Winter Palace

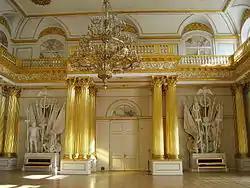
The Armorial Hall, or Guard Room "(11 on plan)," is decorated with vast stucco panoplies.

While the state rooms occupied the northern and eastern wings of the palace and the private rooms of the Imperial Family occupied the western wing, the four corners of the building contained the smaller rooms, which were the apartments of lesser members of the Imperial Family, often being of two floors. This is one of the reasons that the palace can appear a confusing assortment of great halls or salons with no obvious purpose located in odd corners of the palace. The fact that the Malachite Drawing Room is separated from the equally large Gold Drawing Room by a series of bedrooms and small cabinets initially seems unusual. However, when considered in the context that the Malachite Drawing Room was the principal reception room of the Empress' apartment while the Gold Drawing Room was the principal reception room of the apartment of her daughter-in-law, the Tsarevna, the arrangement of the rooms makes more sense. Similarly the vast White Hall, so far from the other grand halls, was in fact the principal hall of the Tsarevich's and Tsarevna's apartments. Thus the Winter Palace can be viewed as a series of small palaces within one large palace, with the largest and grandest rooms being public while the residents lived in suites of varying sizes, allocated according to rank.